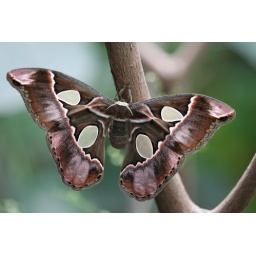
Butterfly in the butterfly garden of animal parc Emmen